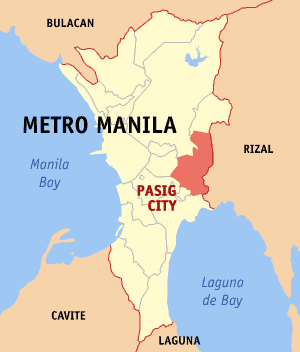
Pasig est l'une des villes et des municipalités qui forment le Grand Manille aux Philippines.